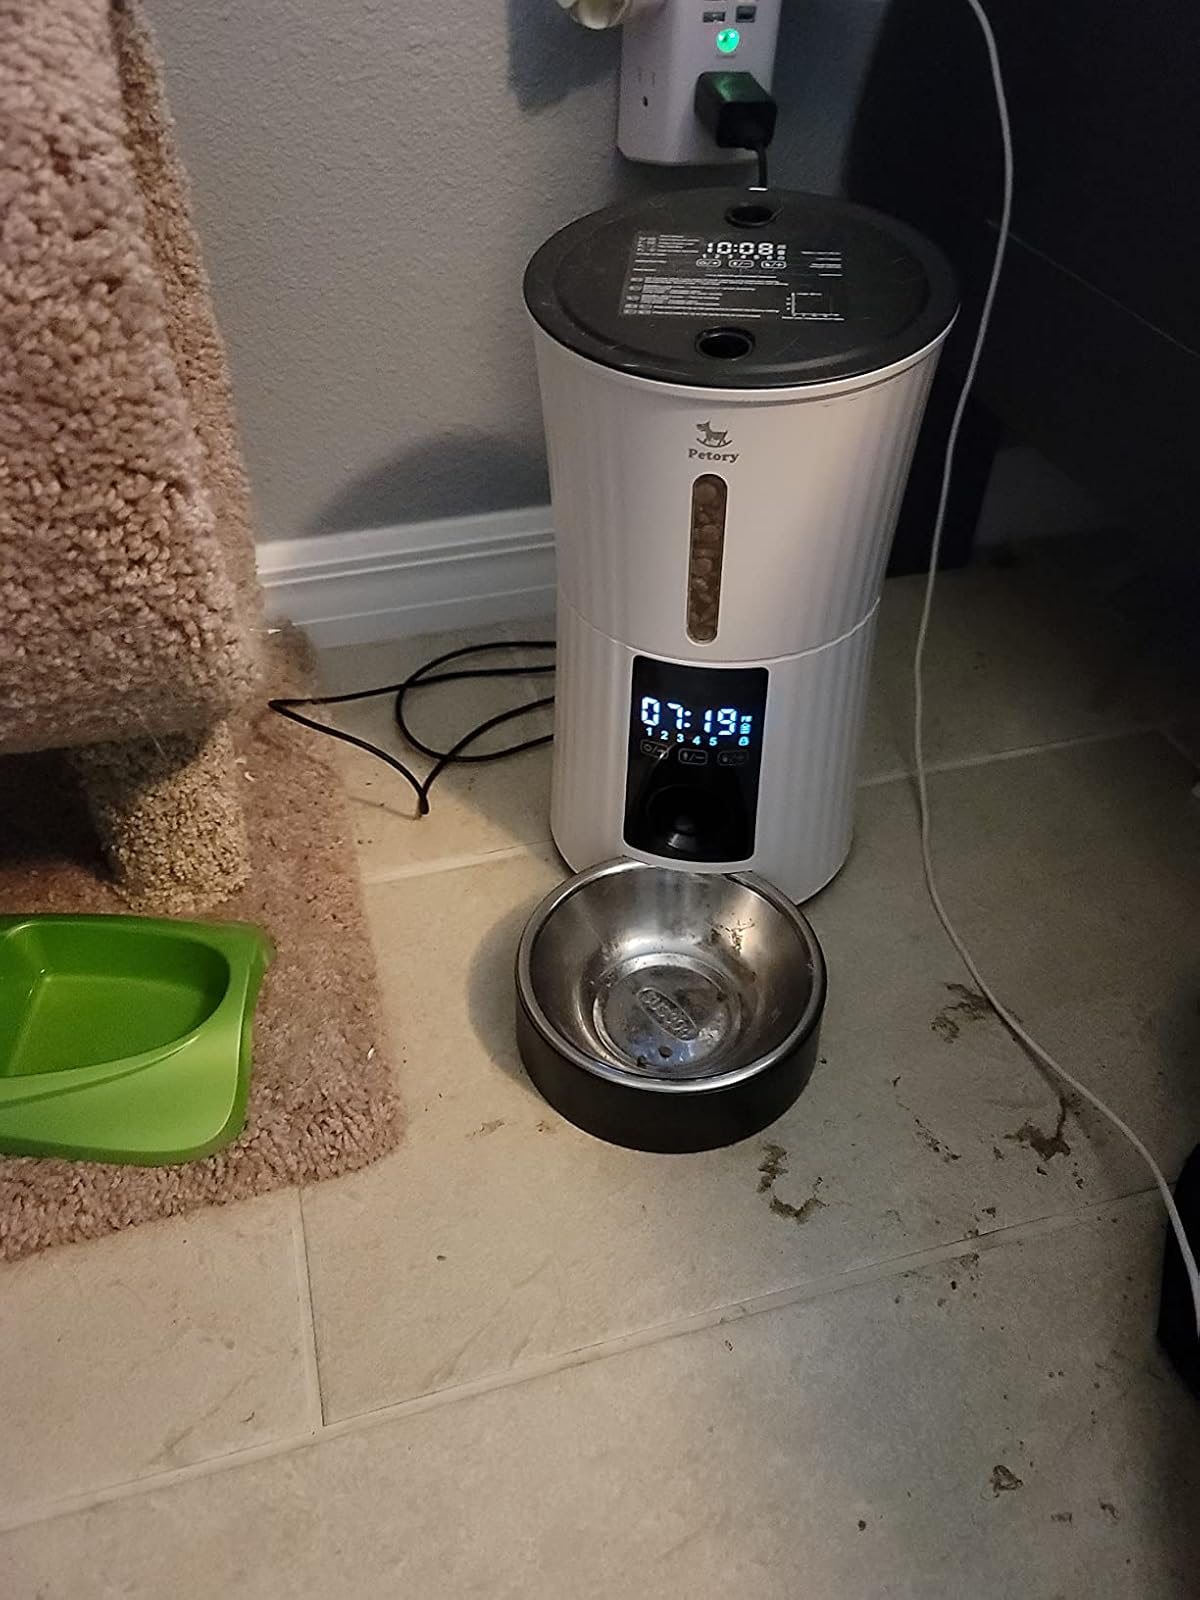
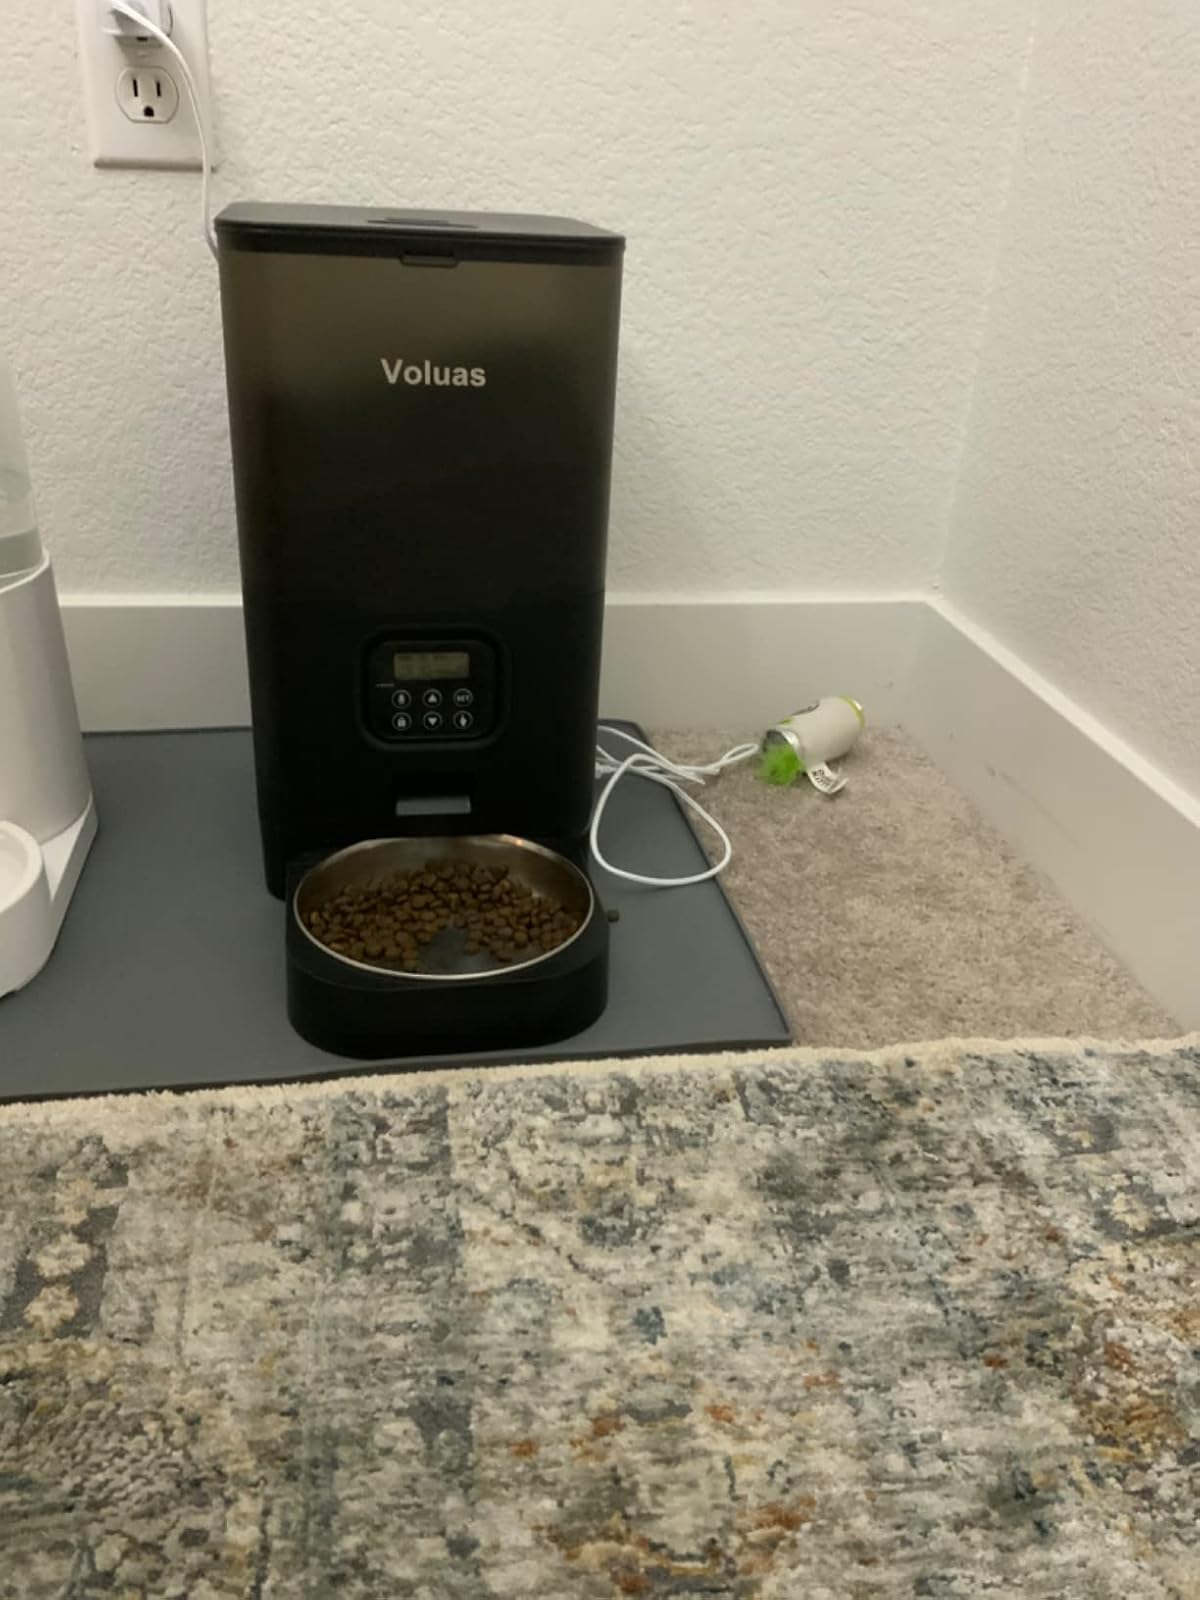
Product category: items_feeder
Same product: no